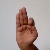
The image shows a hand gesture representing the letter 'F' in Indian Sign Language.